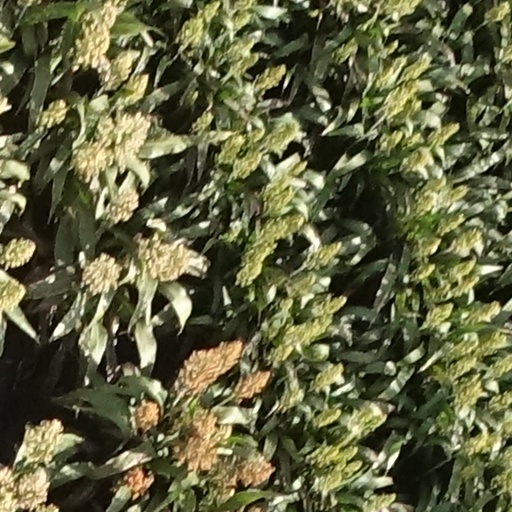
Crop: sorghum